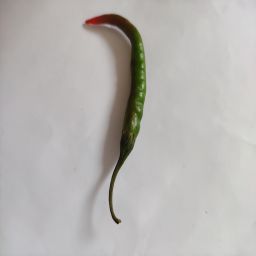
Crop: Chile Pepper
Quality: Ripe